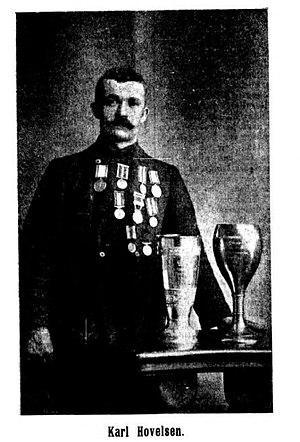
Photo publié dans Asker og Bærum Budstikke en 1903.
Karl Hovelsen, orthographié Carl Howelsen aux États-Unis, né le 23 mars 1877 et mort le 13 septembre 1955, est un spécialiste du combiné nordique norvégien.